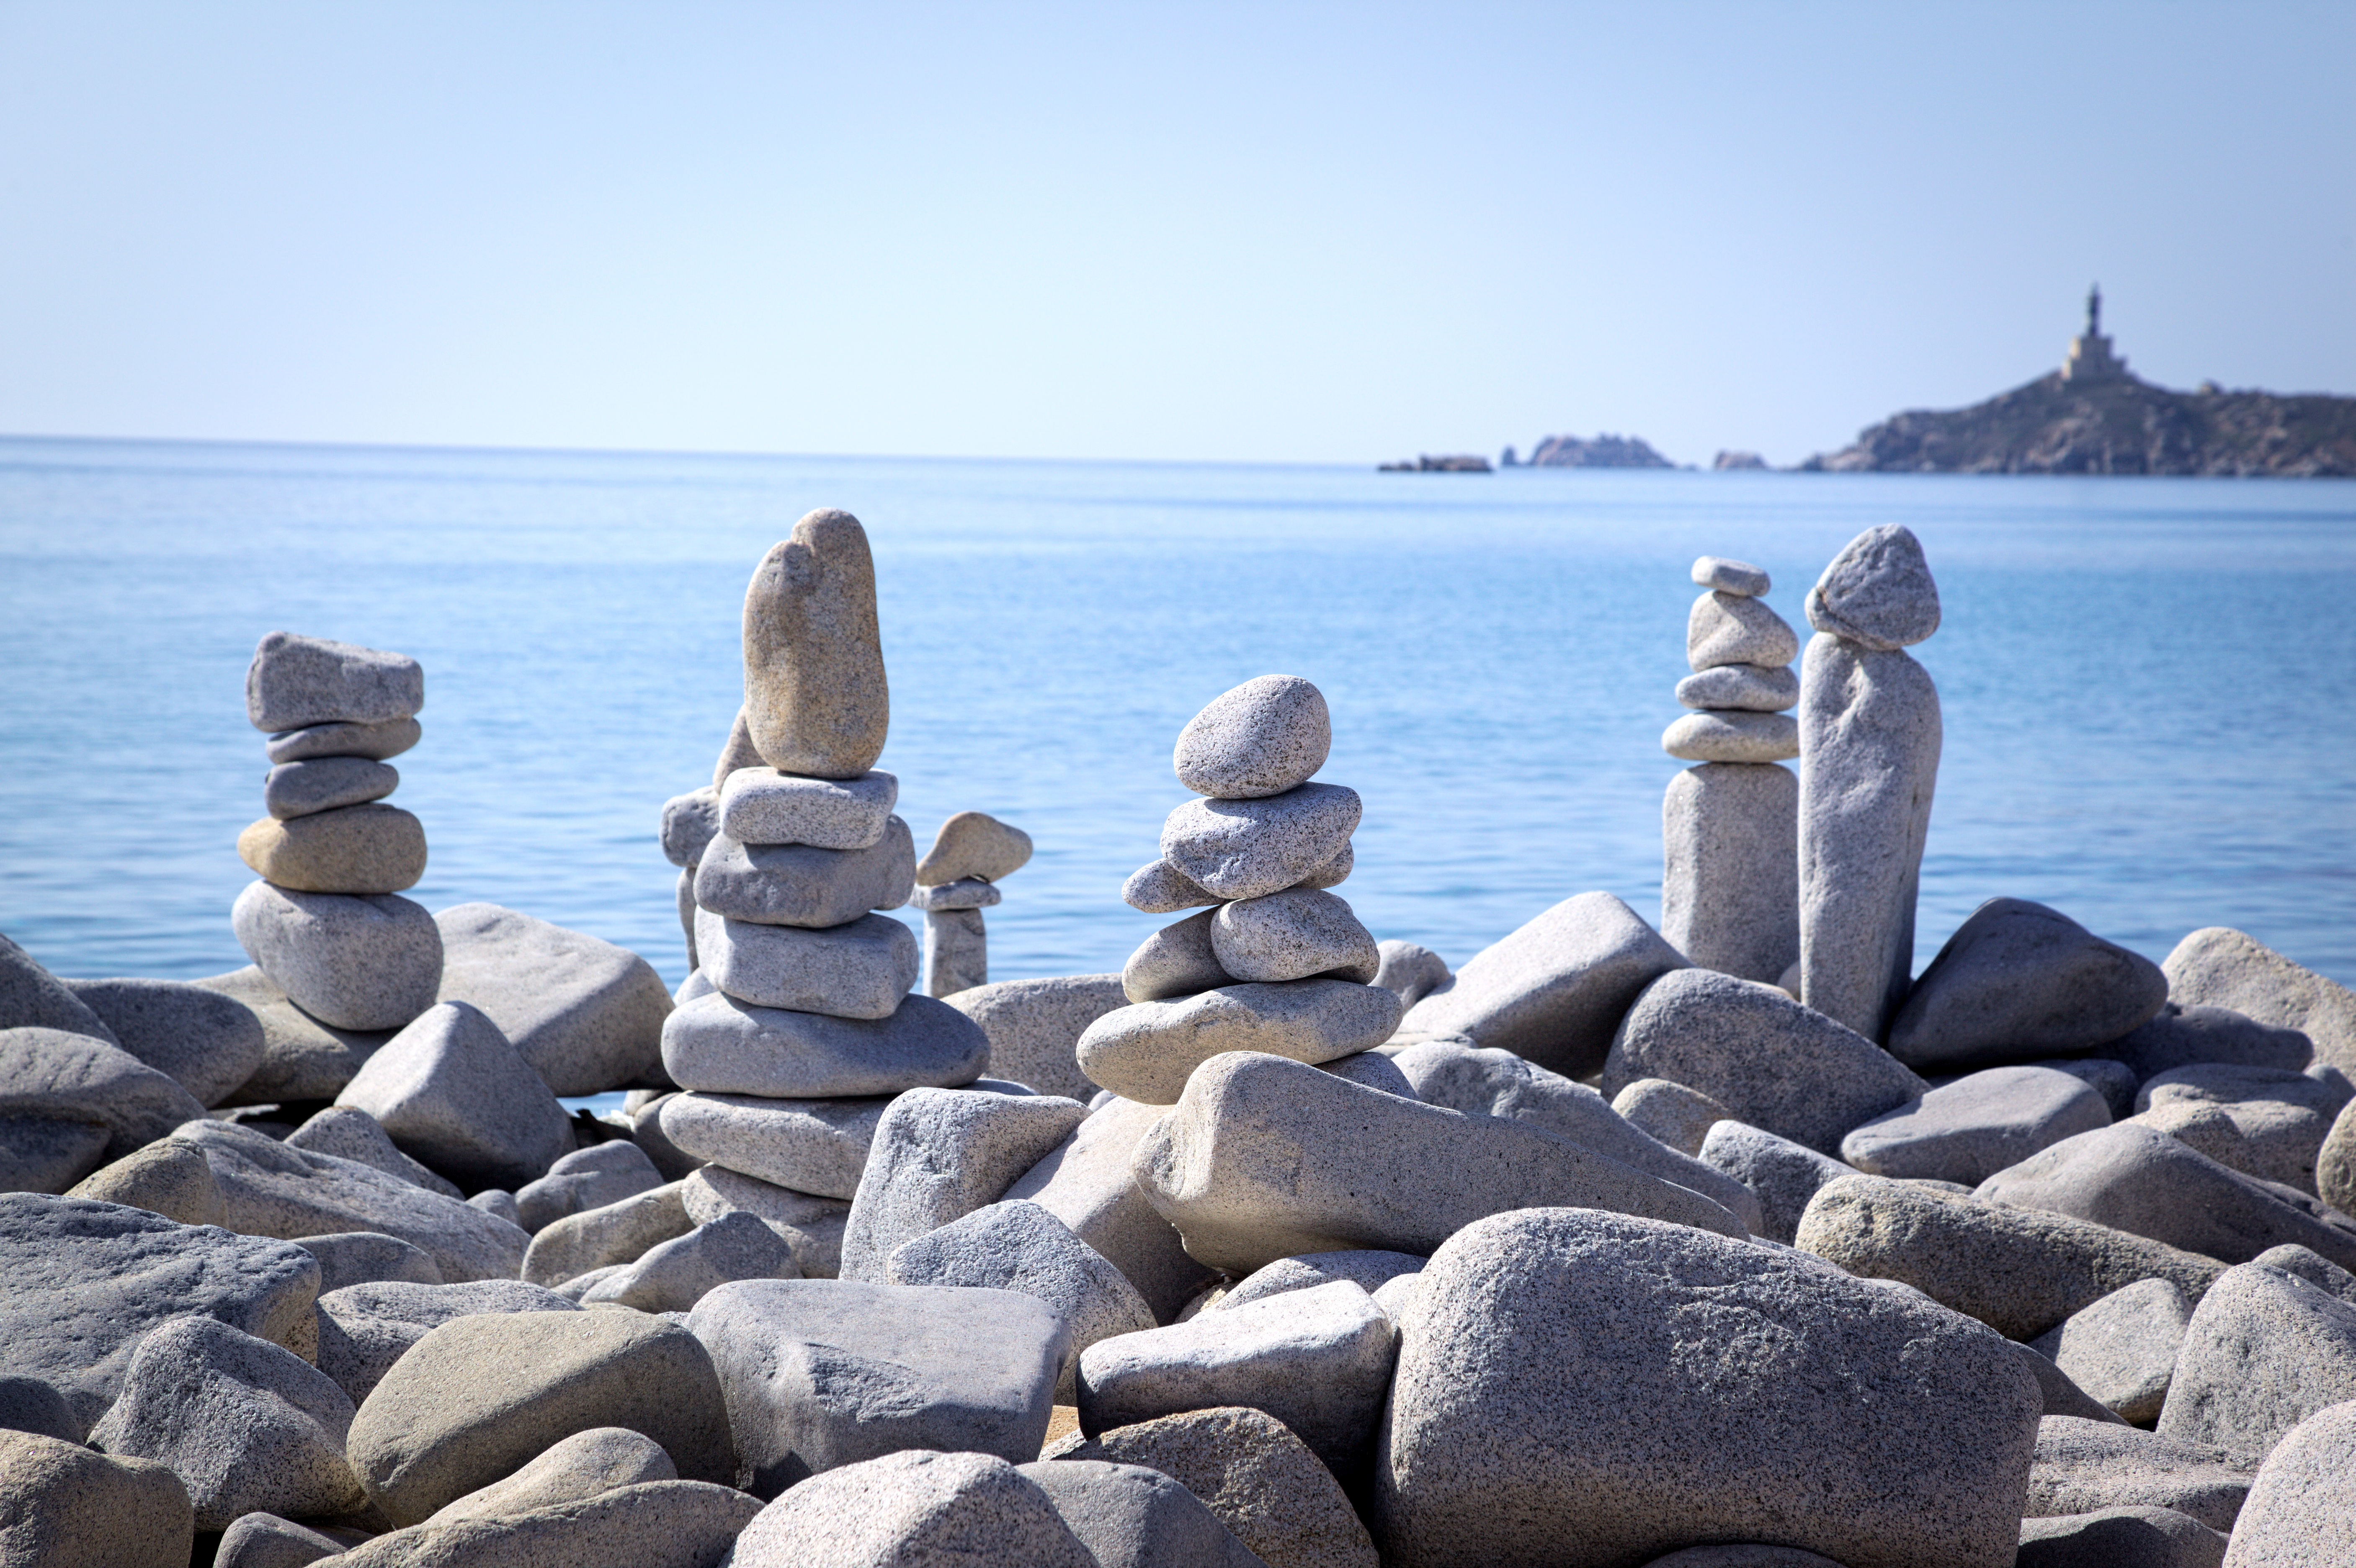
beach, sea, coast, water, nature, sand, rock, ocean, sky, sun, shore, vacation, holiday, bay, blue, rest, material, stones, relaxation, holidays, breakwater, cape, sun and sea